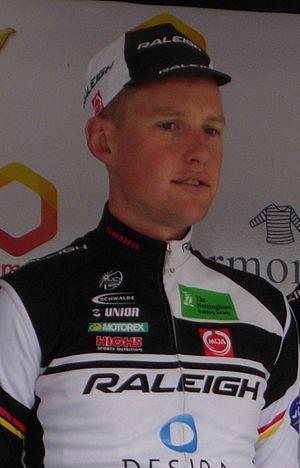
Tour de Bretagne 2013 - Présentation des équipes au départ de la deuxième étape à Ploemel - Équipe Raleigh Depicted person: Sam Witmitz
Sam Witmitz est un coureur cycliste australien, né le 17 mars 1985.